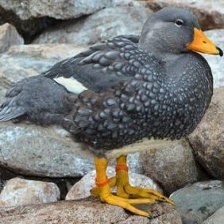
Species: STEAMER DUCK
Scientific name: TACHYERES
ImageNet parent category: drake